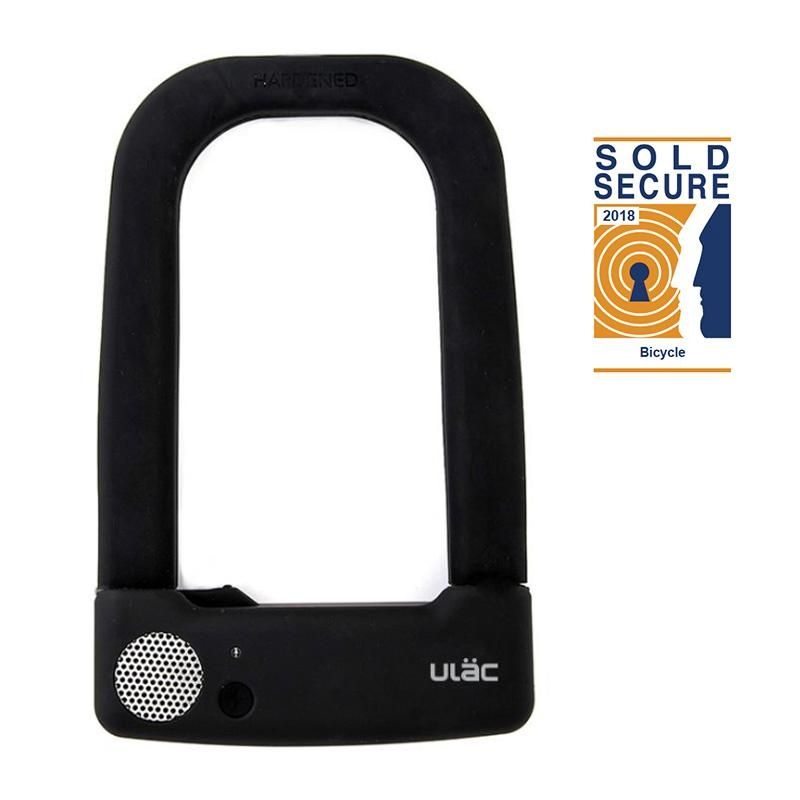
ULAC Bangdogge U-Lock Alarm Key 83mm x 153mm
Brand: PRV
Category: Sporting Goods > Outdoor Recreation > Cycling > Bicycle Accessories > Bicycle Locks > Bicycle U-Locks